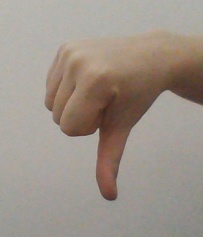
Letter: waw